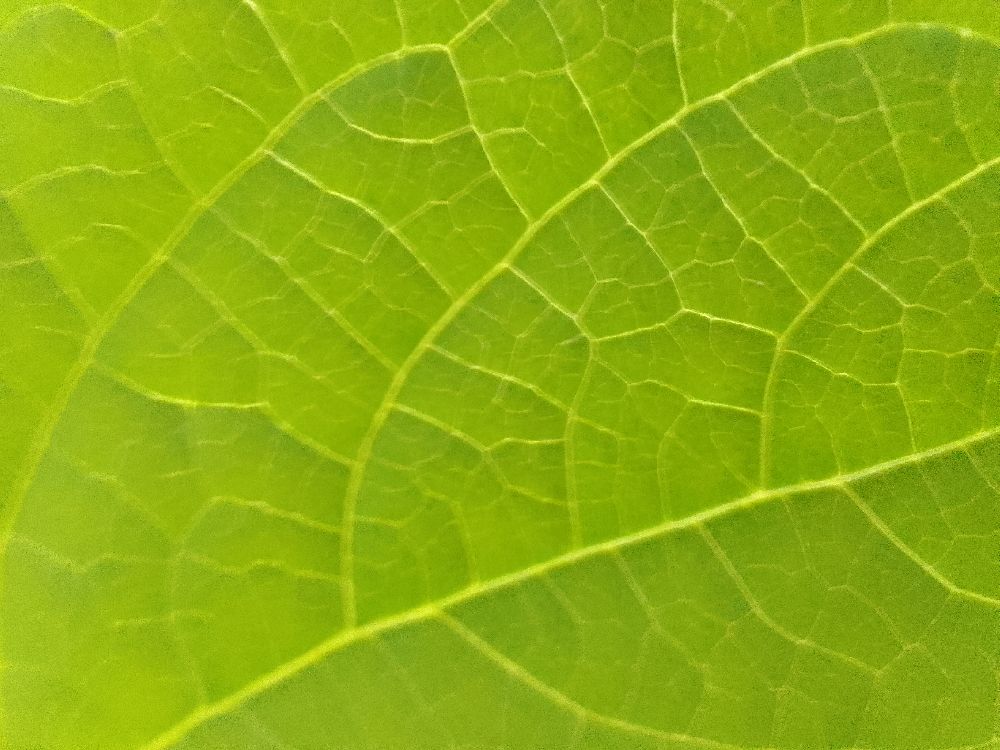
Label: healthy